Short Crusader

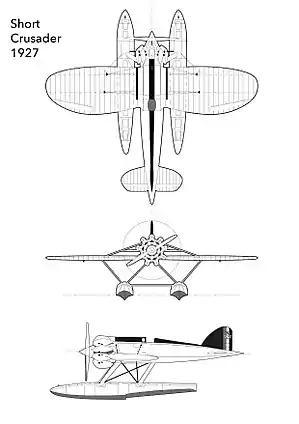

The Short Crusader also called the Short-Bristow Crusader and Short-Bristol Crusader was a British racing seaplane of the 1920s, built by Short Brothers to compete in the 1927 Schneider Trophy race.